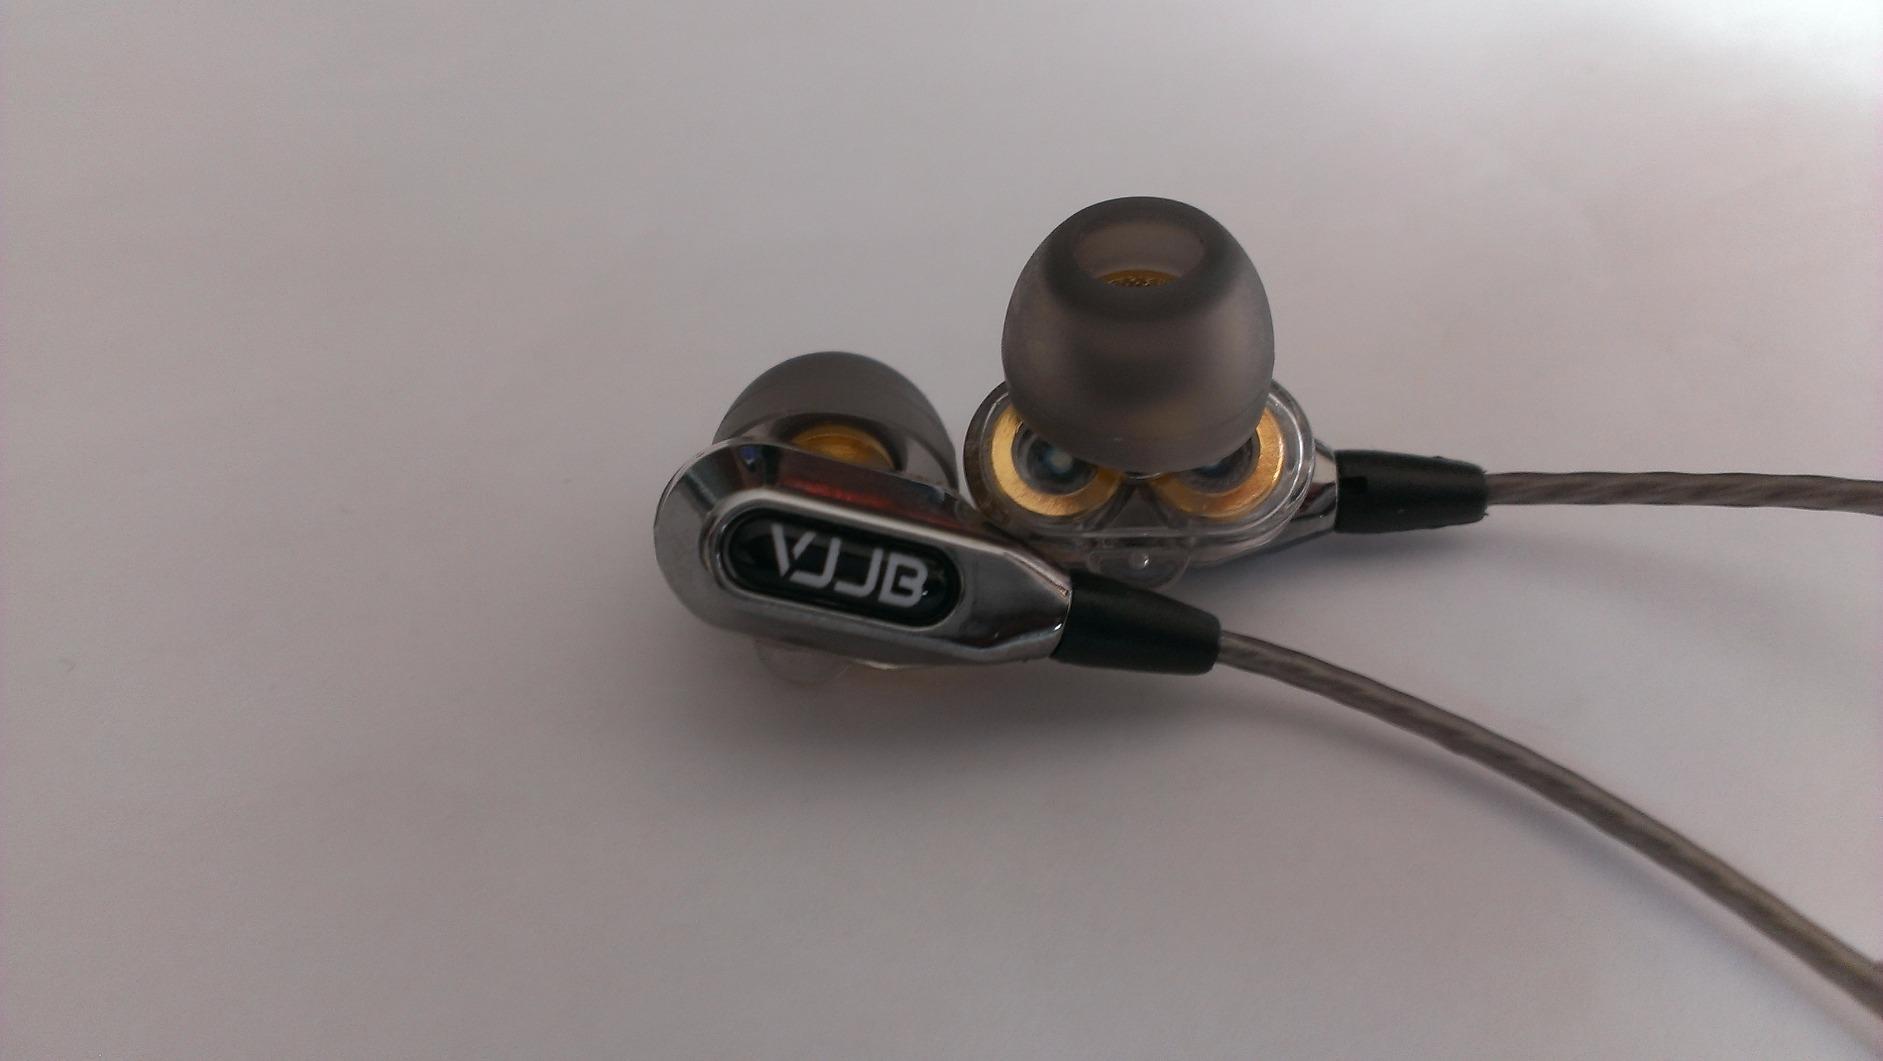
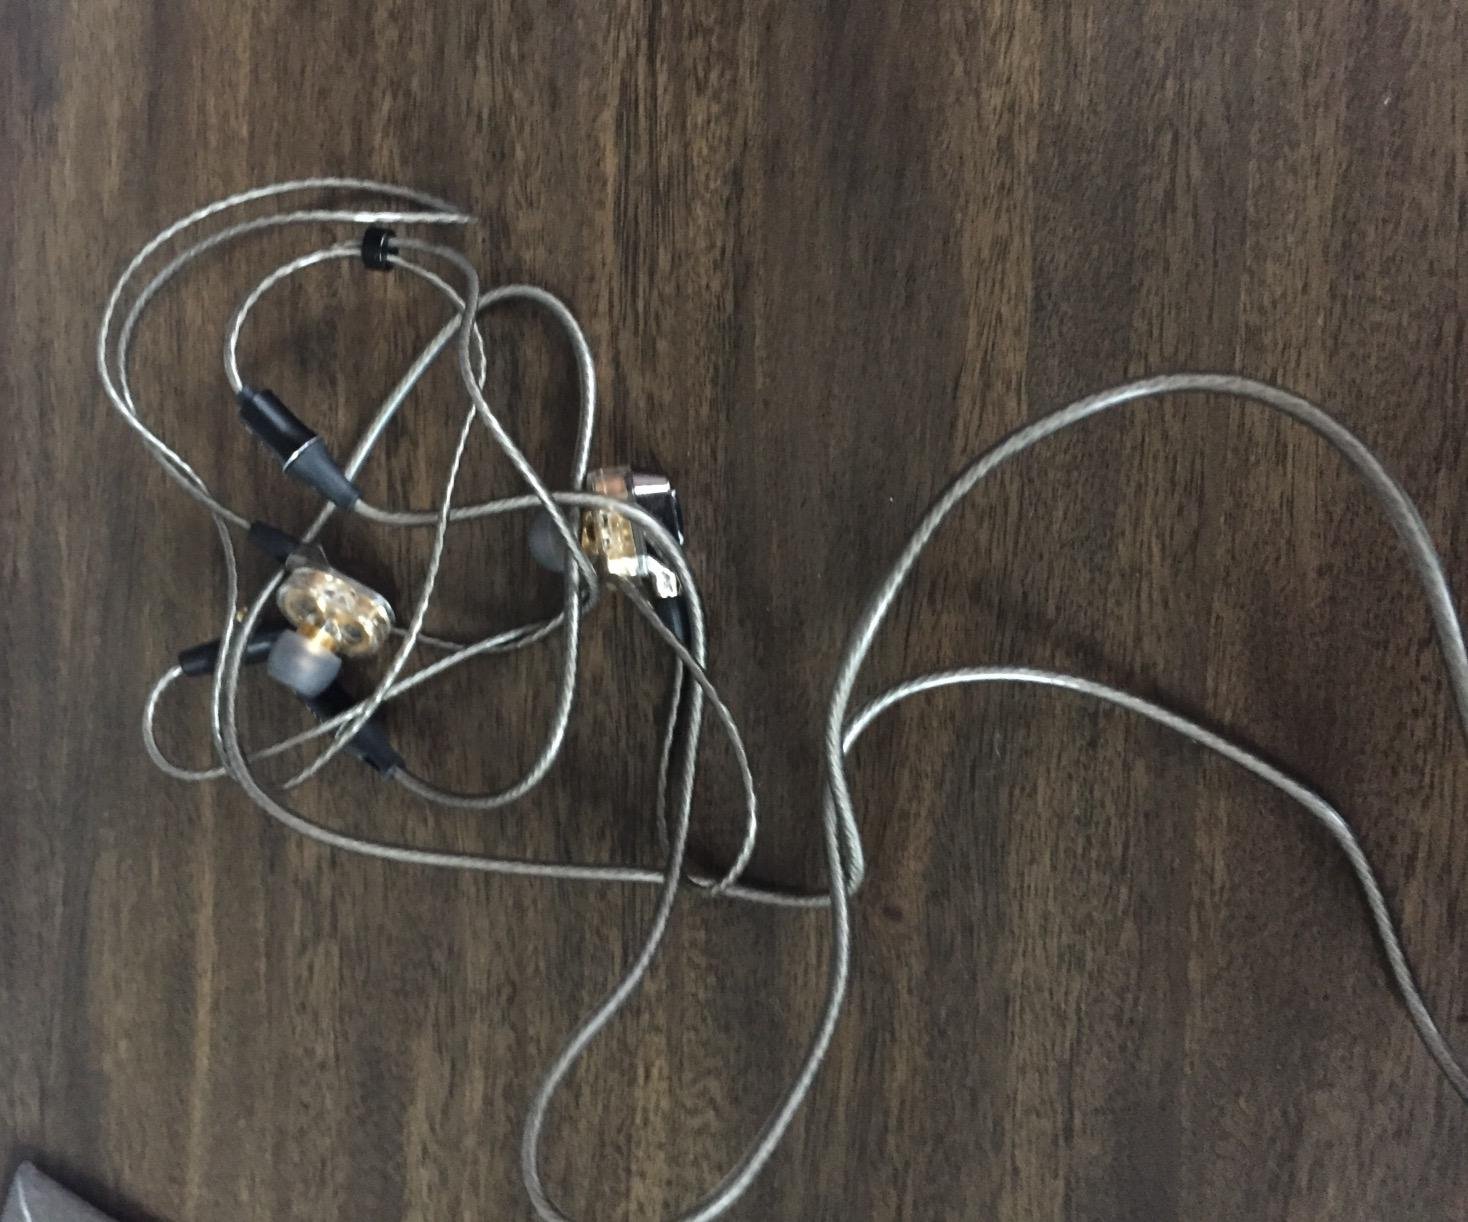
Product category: headphones
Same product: yes